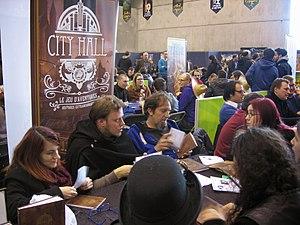
Stand des Chevaucheurs de Chimères jouant à City Hall
City Hall est un manga français écrit par Rémi Guérin et dessiné par Guillaume Lapeyre. Il est publié chez Ankama Éditions et compte sept tomes parus de 2012 à 2015.